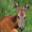
Label: deer